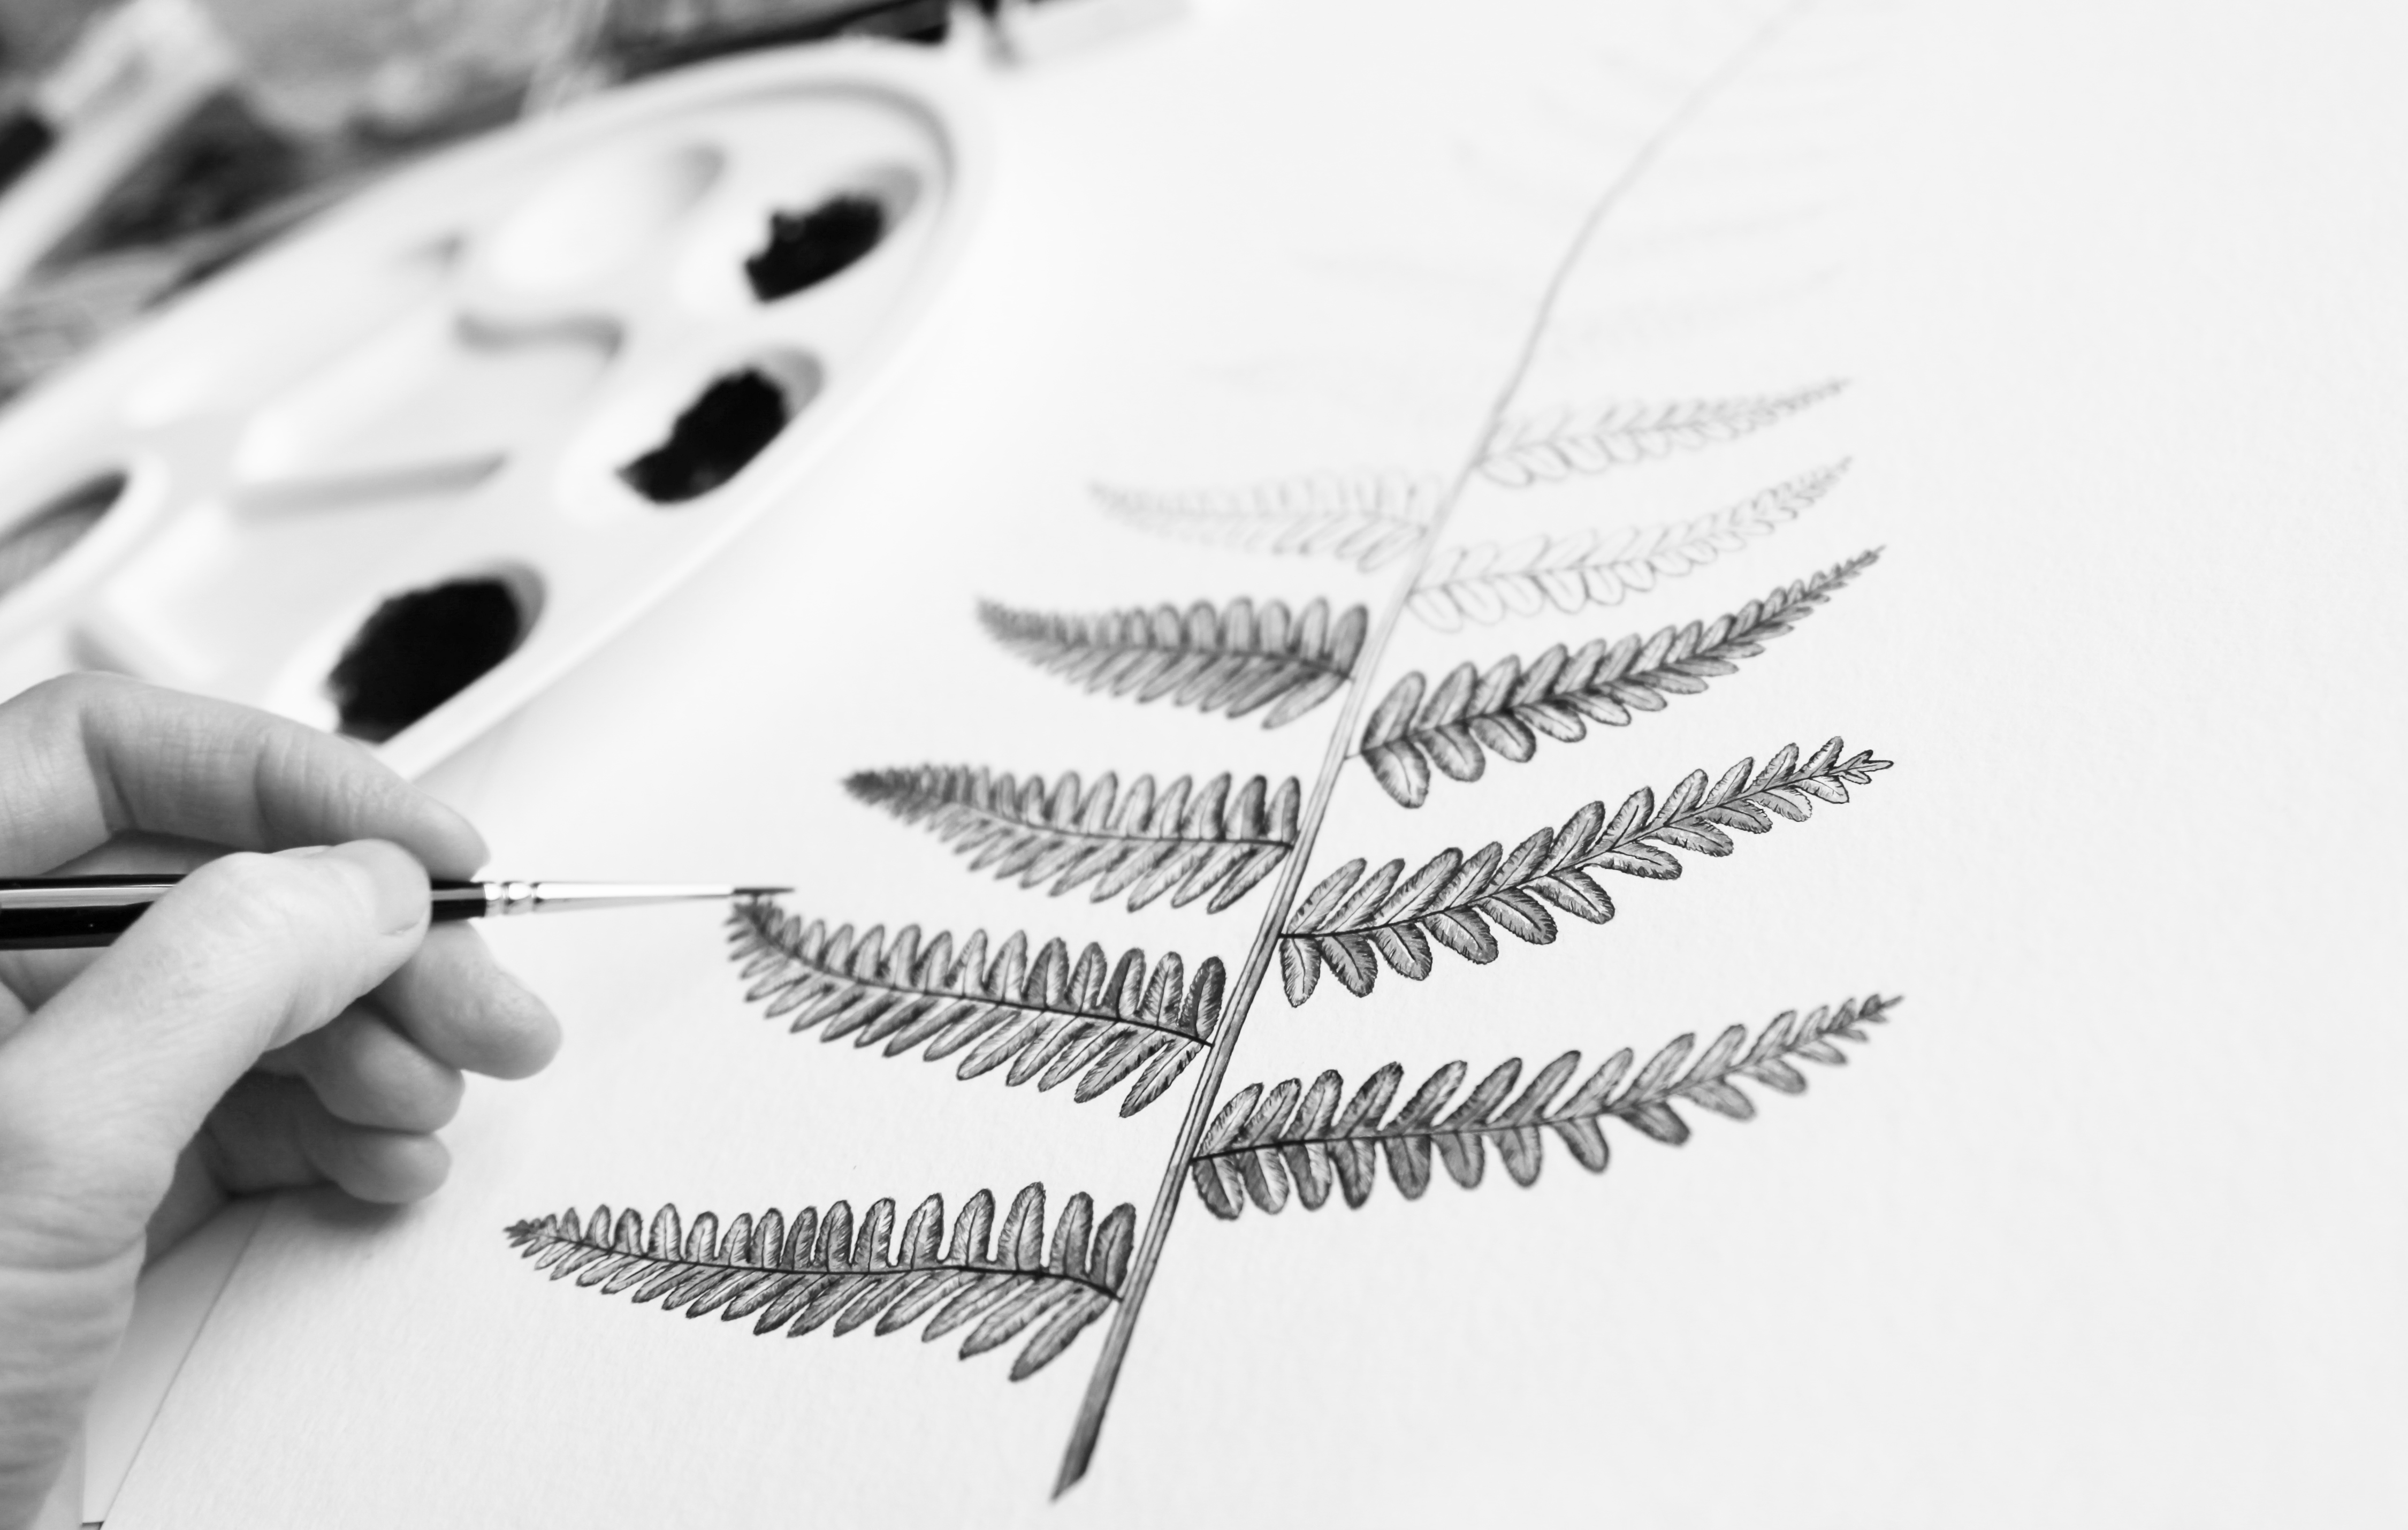
painter, nika akin, artist, art, painting, drawing, artists, painted, paint, black and white, black, white, monochrome, creativity, creative, hobby, hobbies, illustration, hand drawing, hand drawn, leaf, feather, tree, plant, sketch, monochrome photography, hand, vascular plant, style